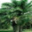
Label: palm_tree